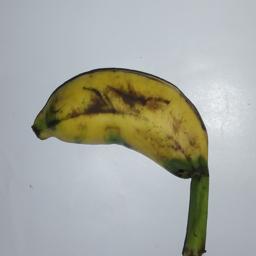
Banana variety: Champa Kola